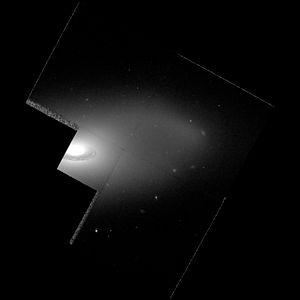
NGC 4429 est une galaxie lenticulaire située dans la constellation de la Vierge à environ 50 millions d'années-lumière de la Voie lactée. Elle a été découverte par l'astronome germano-britannique William Herschel en 1784.